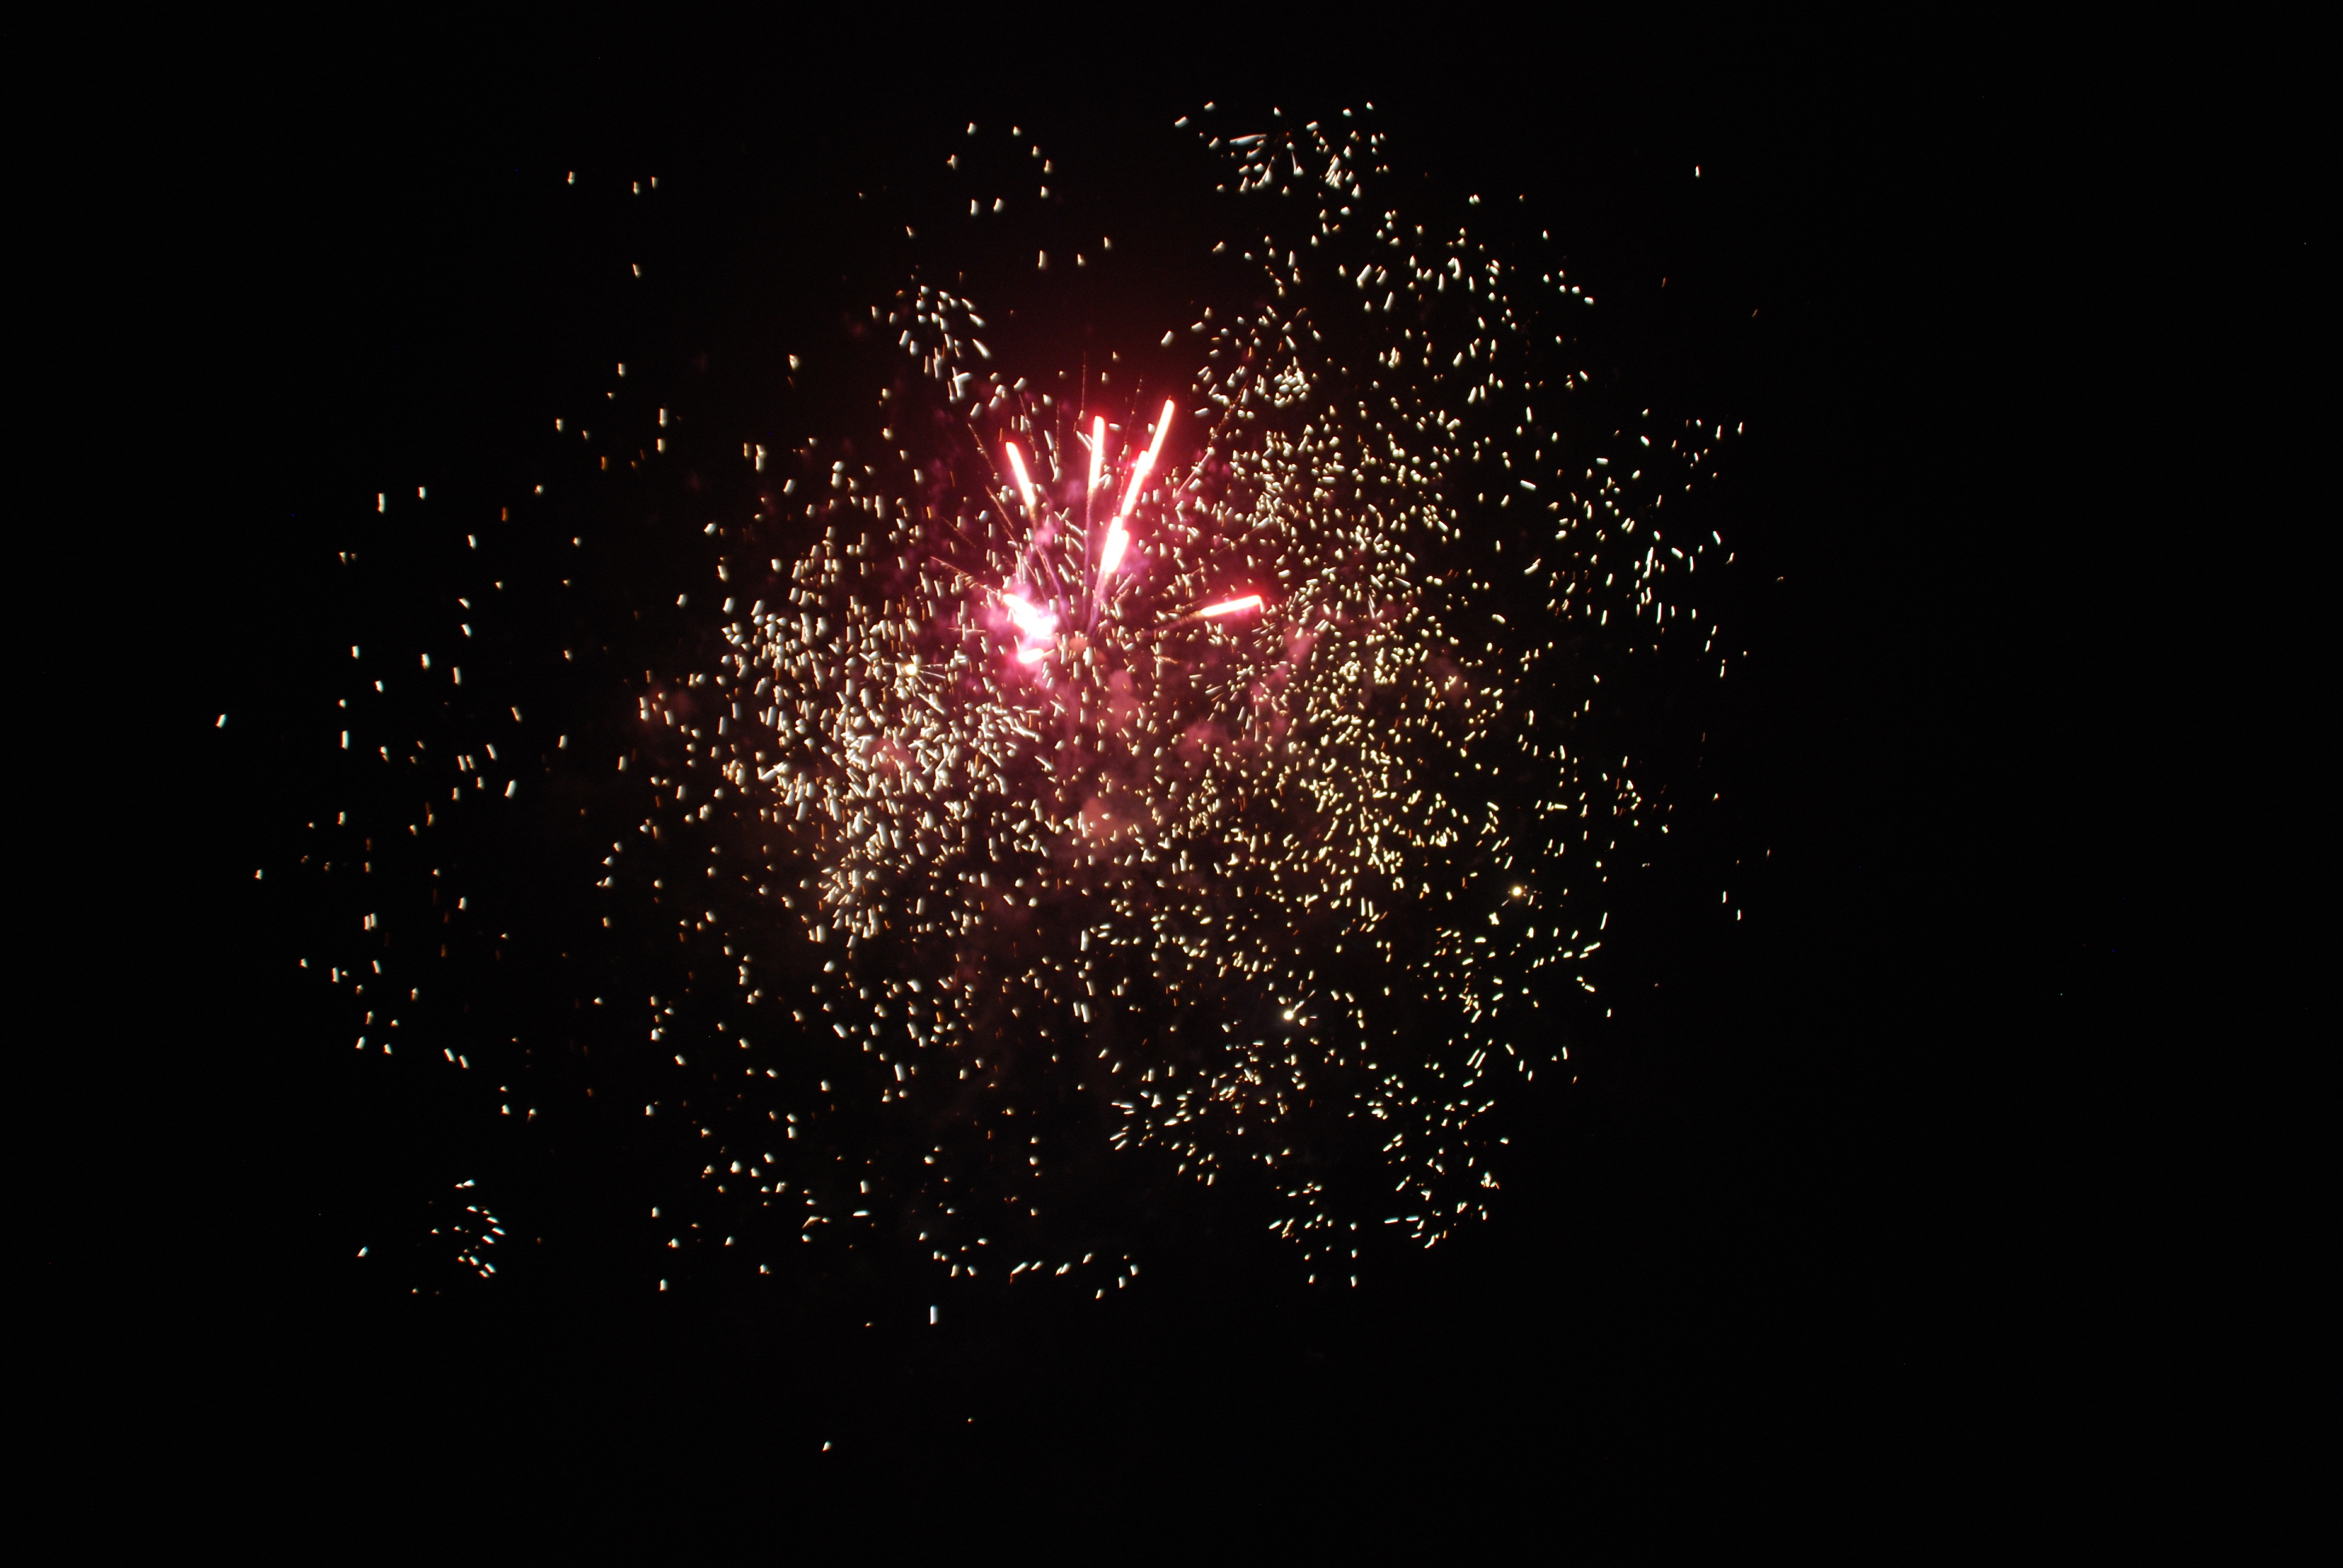
night, recreation, pyrotechnics, fireworks, illustration, shot, event, outdoor recreation